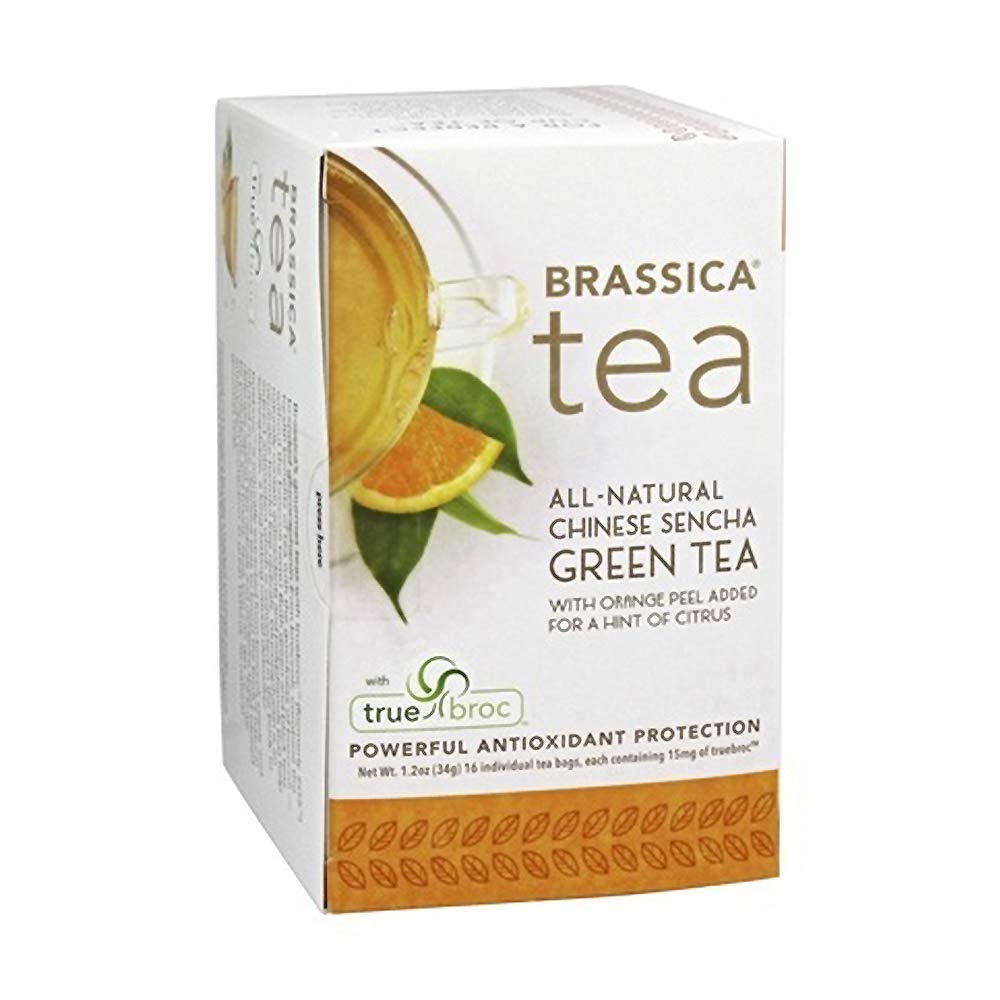
Item Name: Brassica Tea Green Tea with Trubroc, Orange, 16 Tea Bags
Value: 16.0
Unit: Count

Price: 11.55